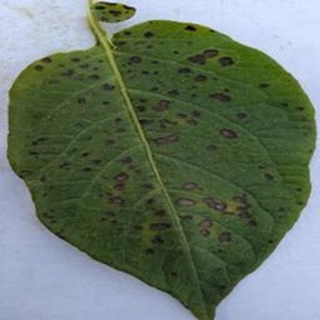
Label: potato_early_blight